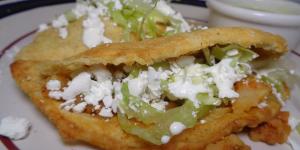
quesadillas de papa con longaniza